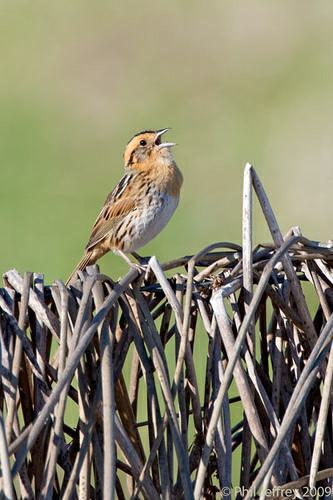
A photo of a nelson sharp tailed sparrow